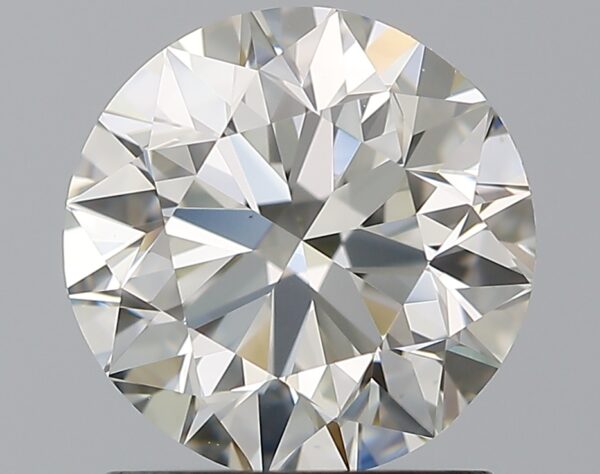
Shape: round
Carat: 1.5
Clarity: VVS2
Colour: K
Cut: VG
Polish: EX
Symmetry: VG
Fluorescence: N
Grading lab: GIA
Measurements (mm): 7.1 x 7.2 x 4.59